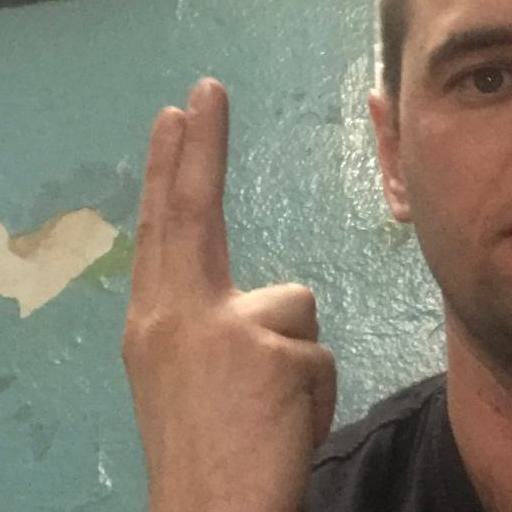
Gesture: two_up_inverted